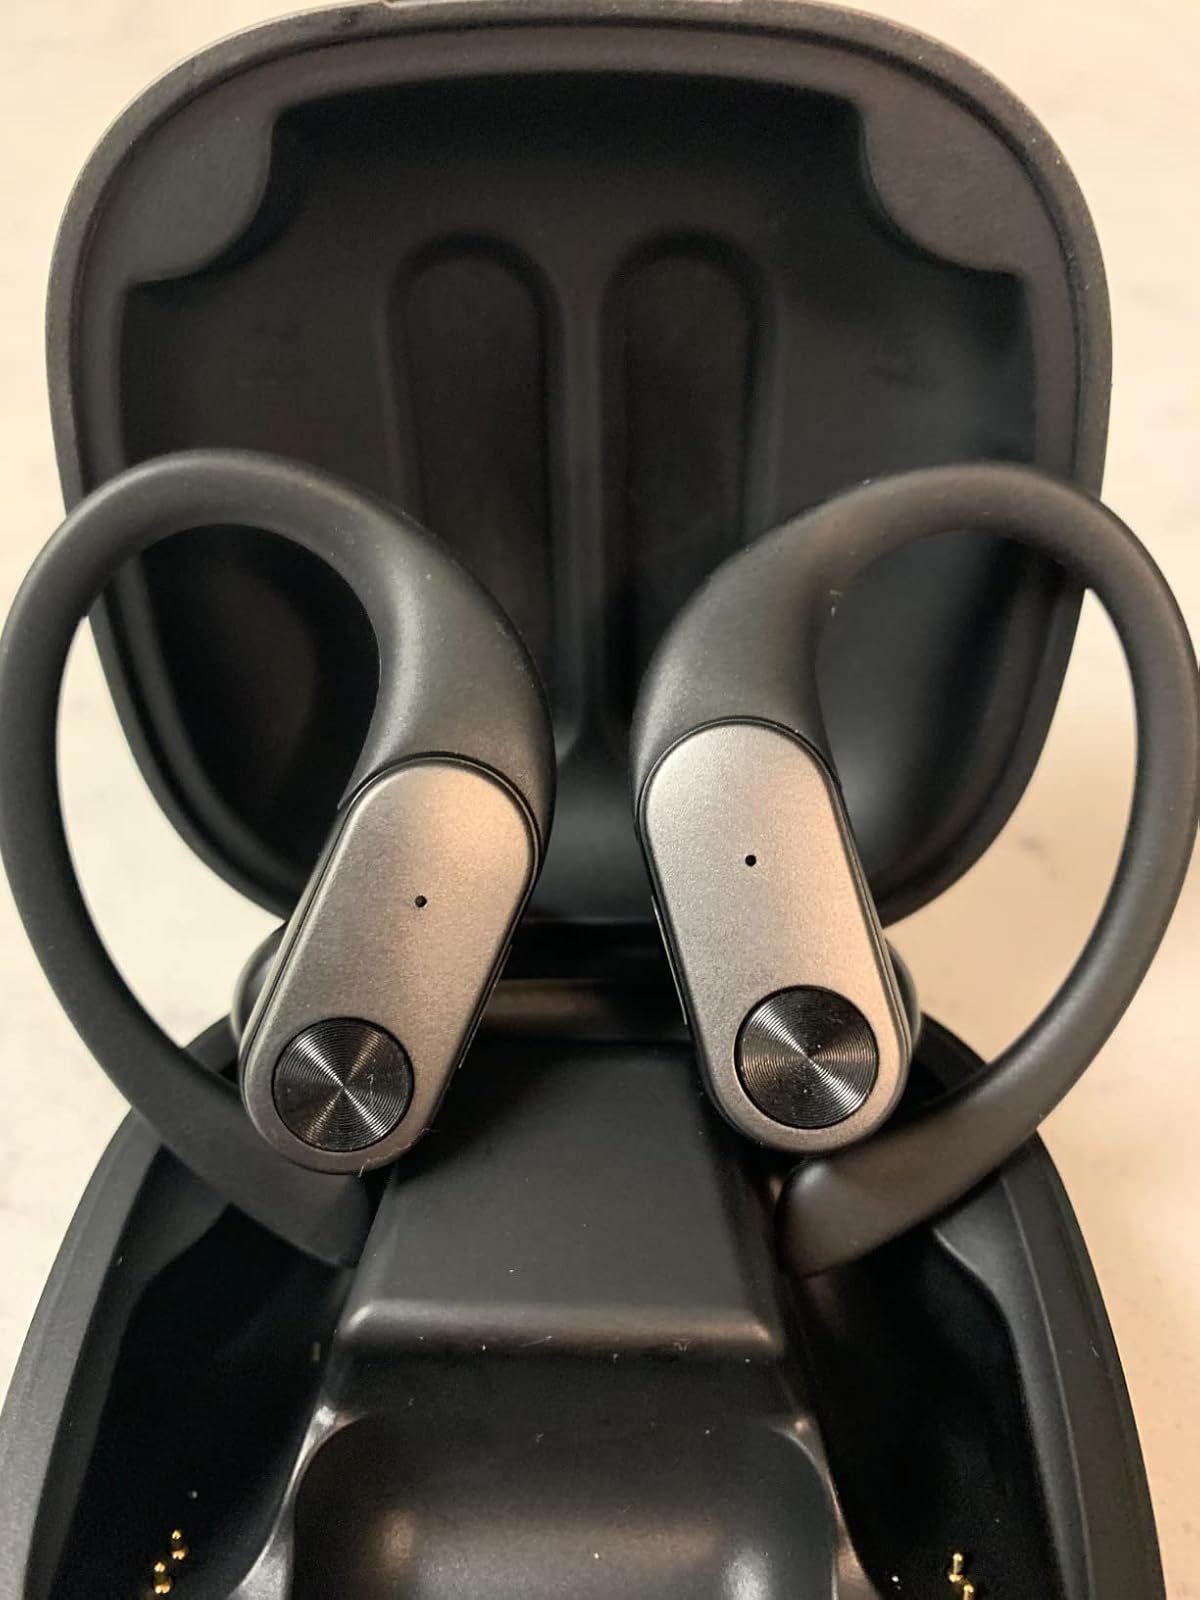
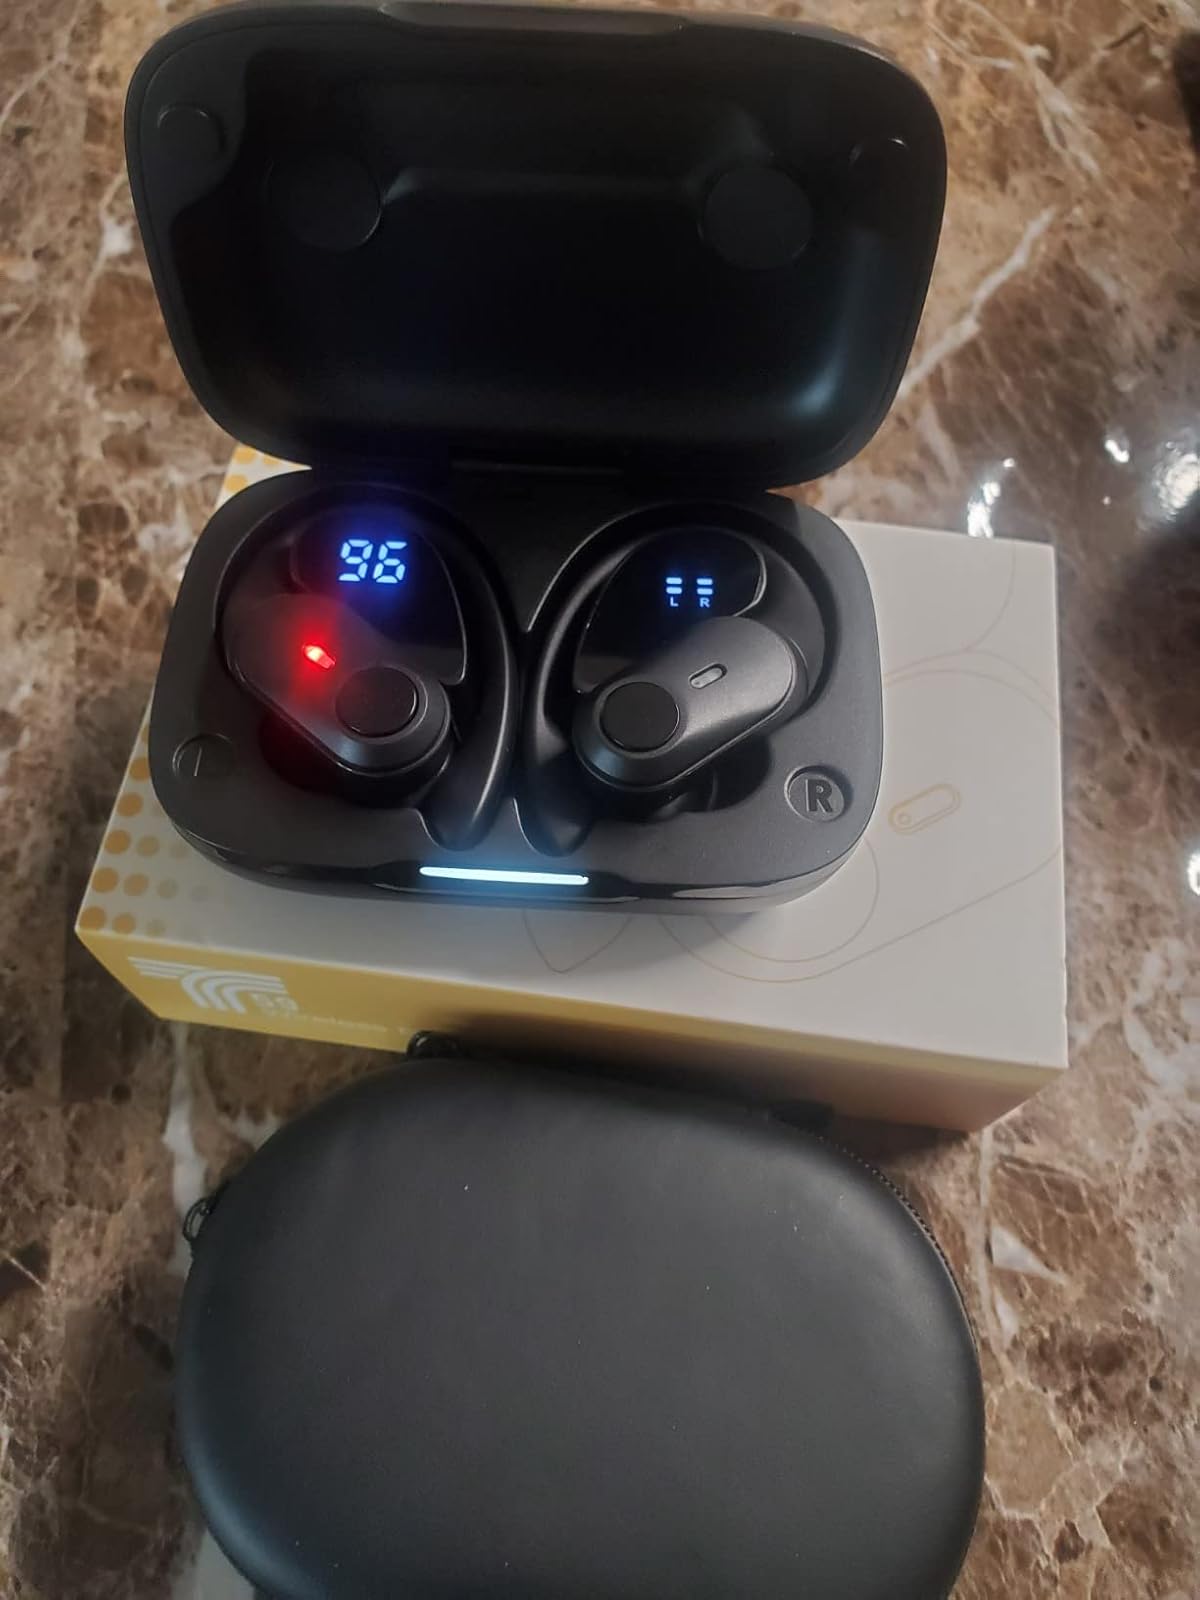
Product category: earbuds
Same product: no